Rick van den Hurk

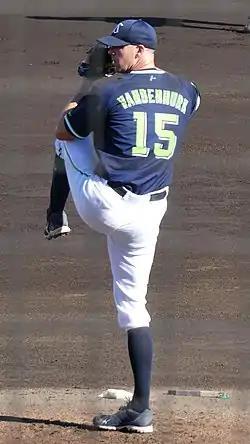
van den Hurk with the Tokyo Yakult Swallows

Henricus "Rick" Nicolas van den Hurk (Eindhoven, May 22, 1985) is a Dutch former professional baseball pitcher. He pitched in Major League Baseball (MLB) for the Florida Marlins, Baltimore Orioles, and Pittsburgh Pirates, in the KBO League for the Samsung Lions, and in Nippon Professional Baseball (NPB) for the Fukuoka SoftBank Hawks and Tokyo Yakult Swallows. He pitched for the Netherlands national team in international tournaments.